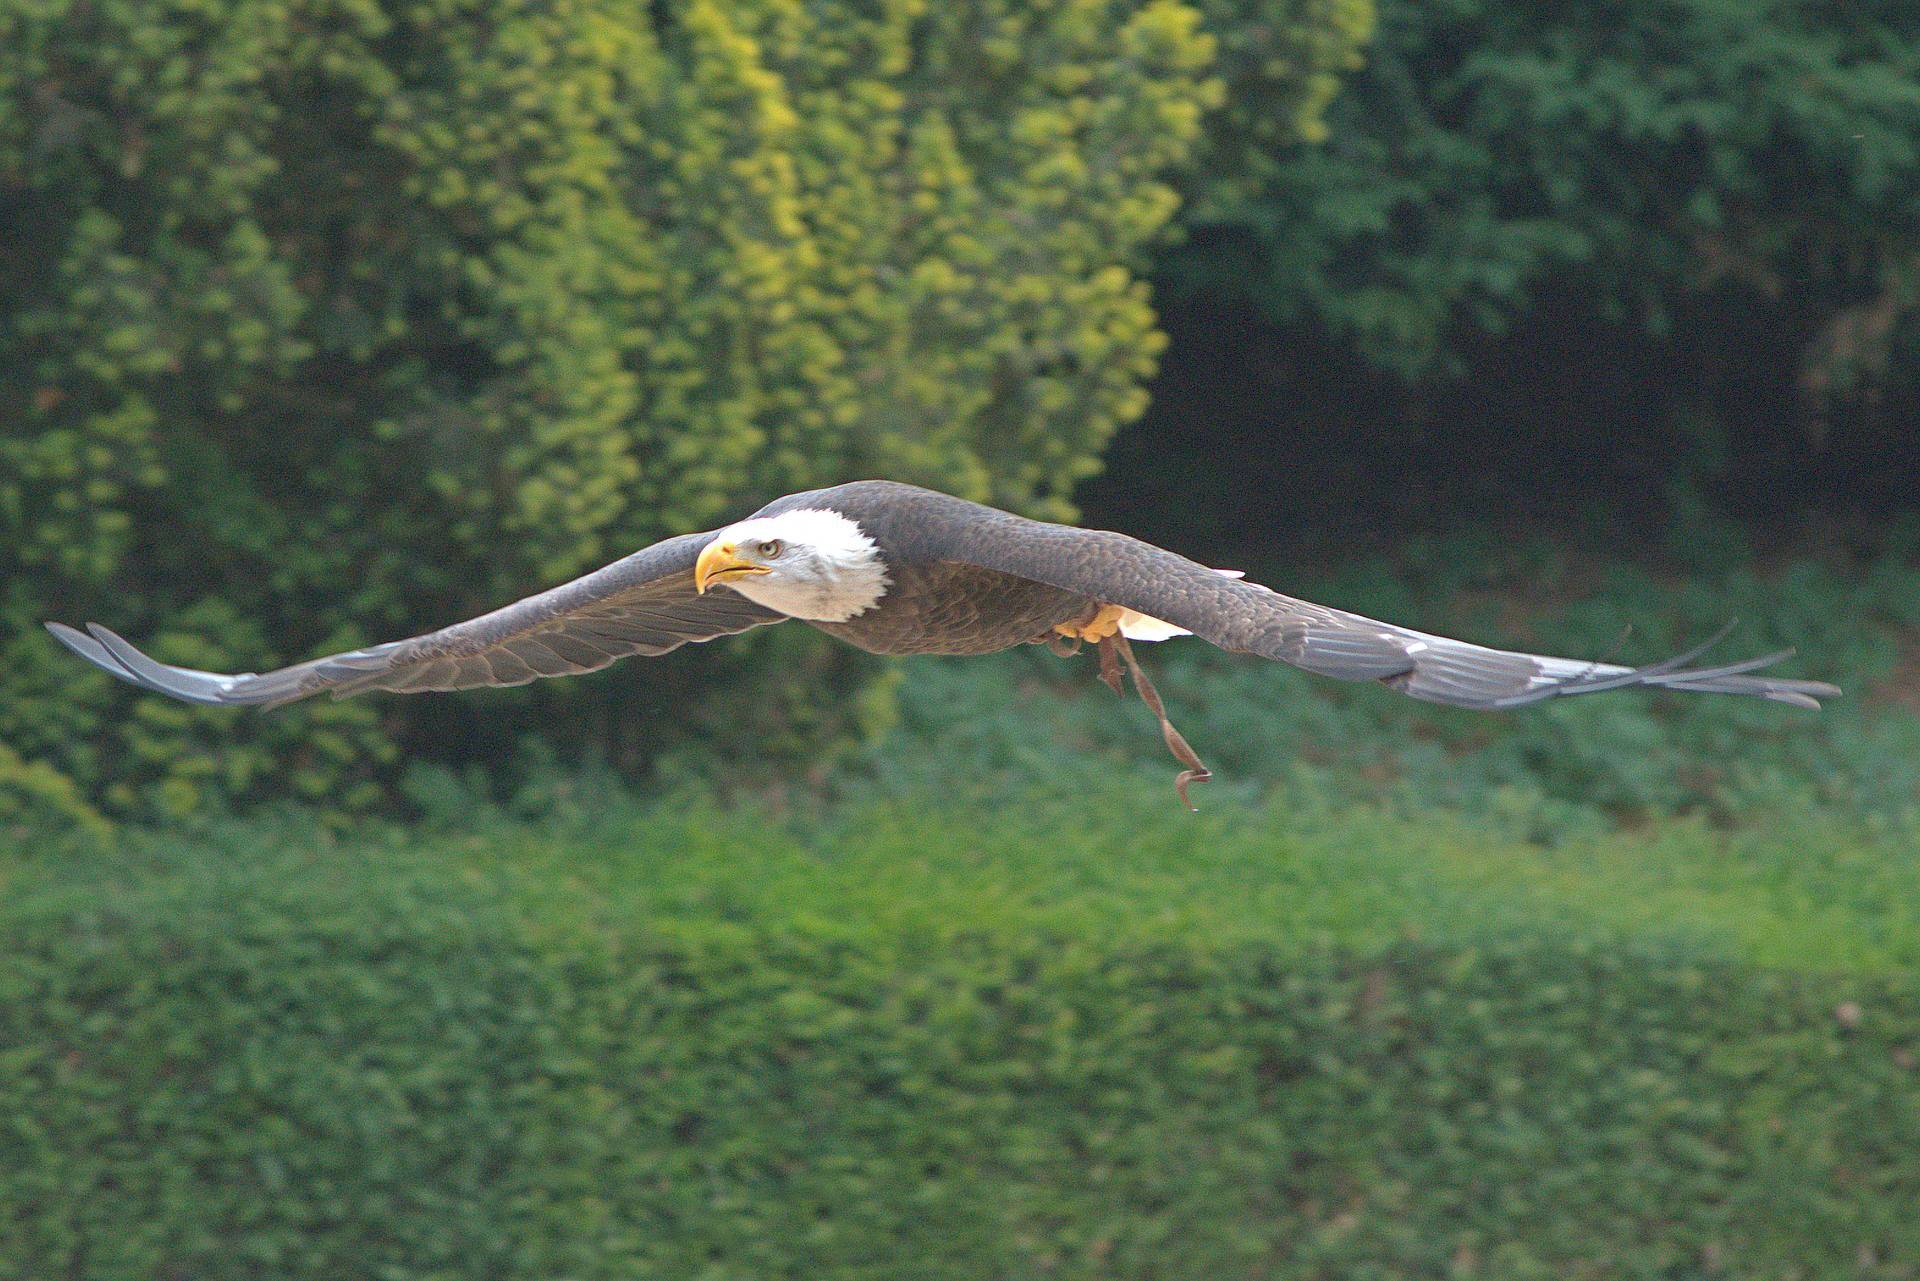
animals, bird, vertebrate, beak, bird of prey, wildlife, kite, wing, falcon, accipitriformes, falconiformes, tail, adaptation, peregrine falcon, accipitridae, flight, eagle